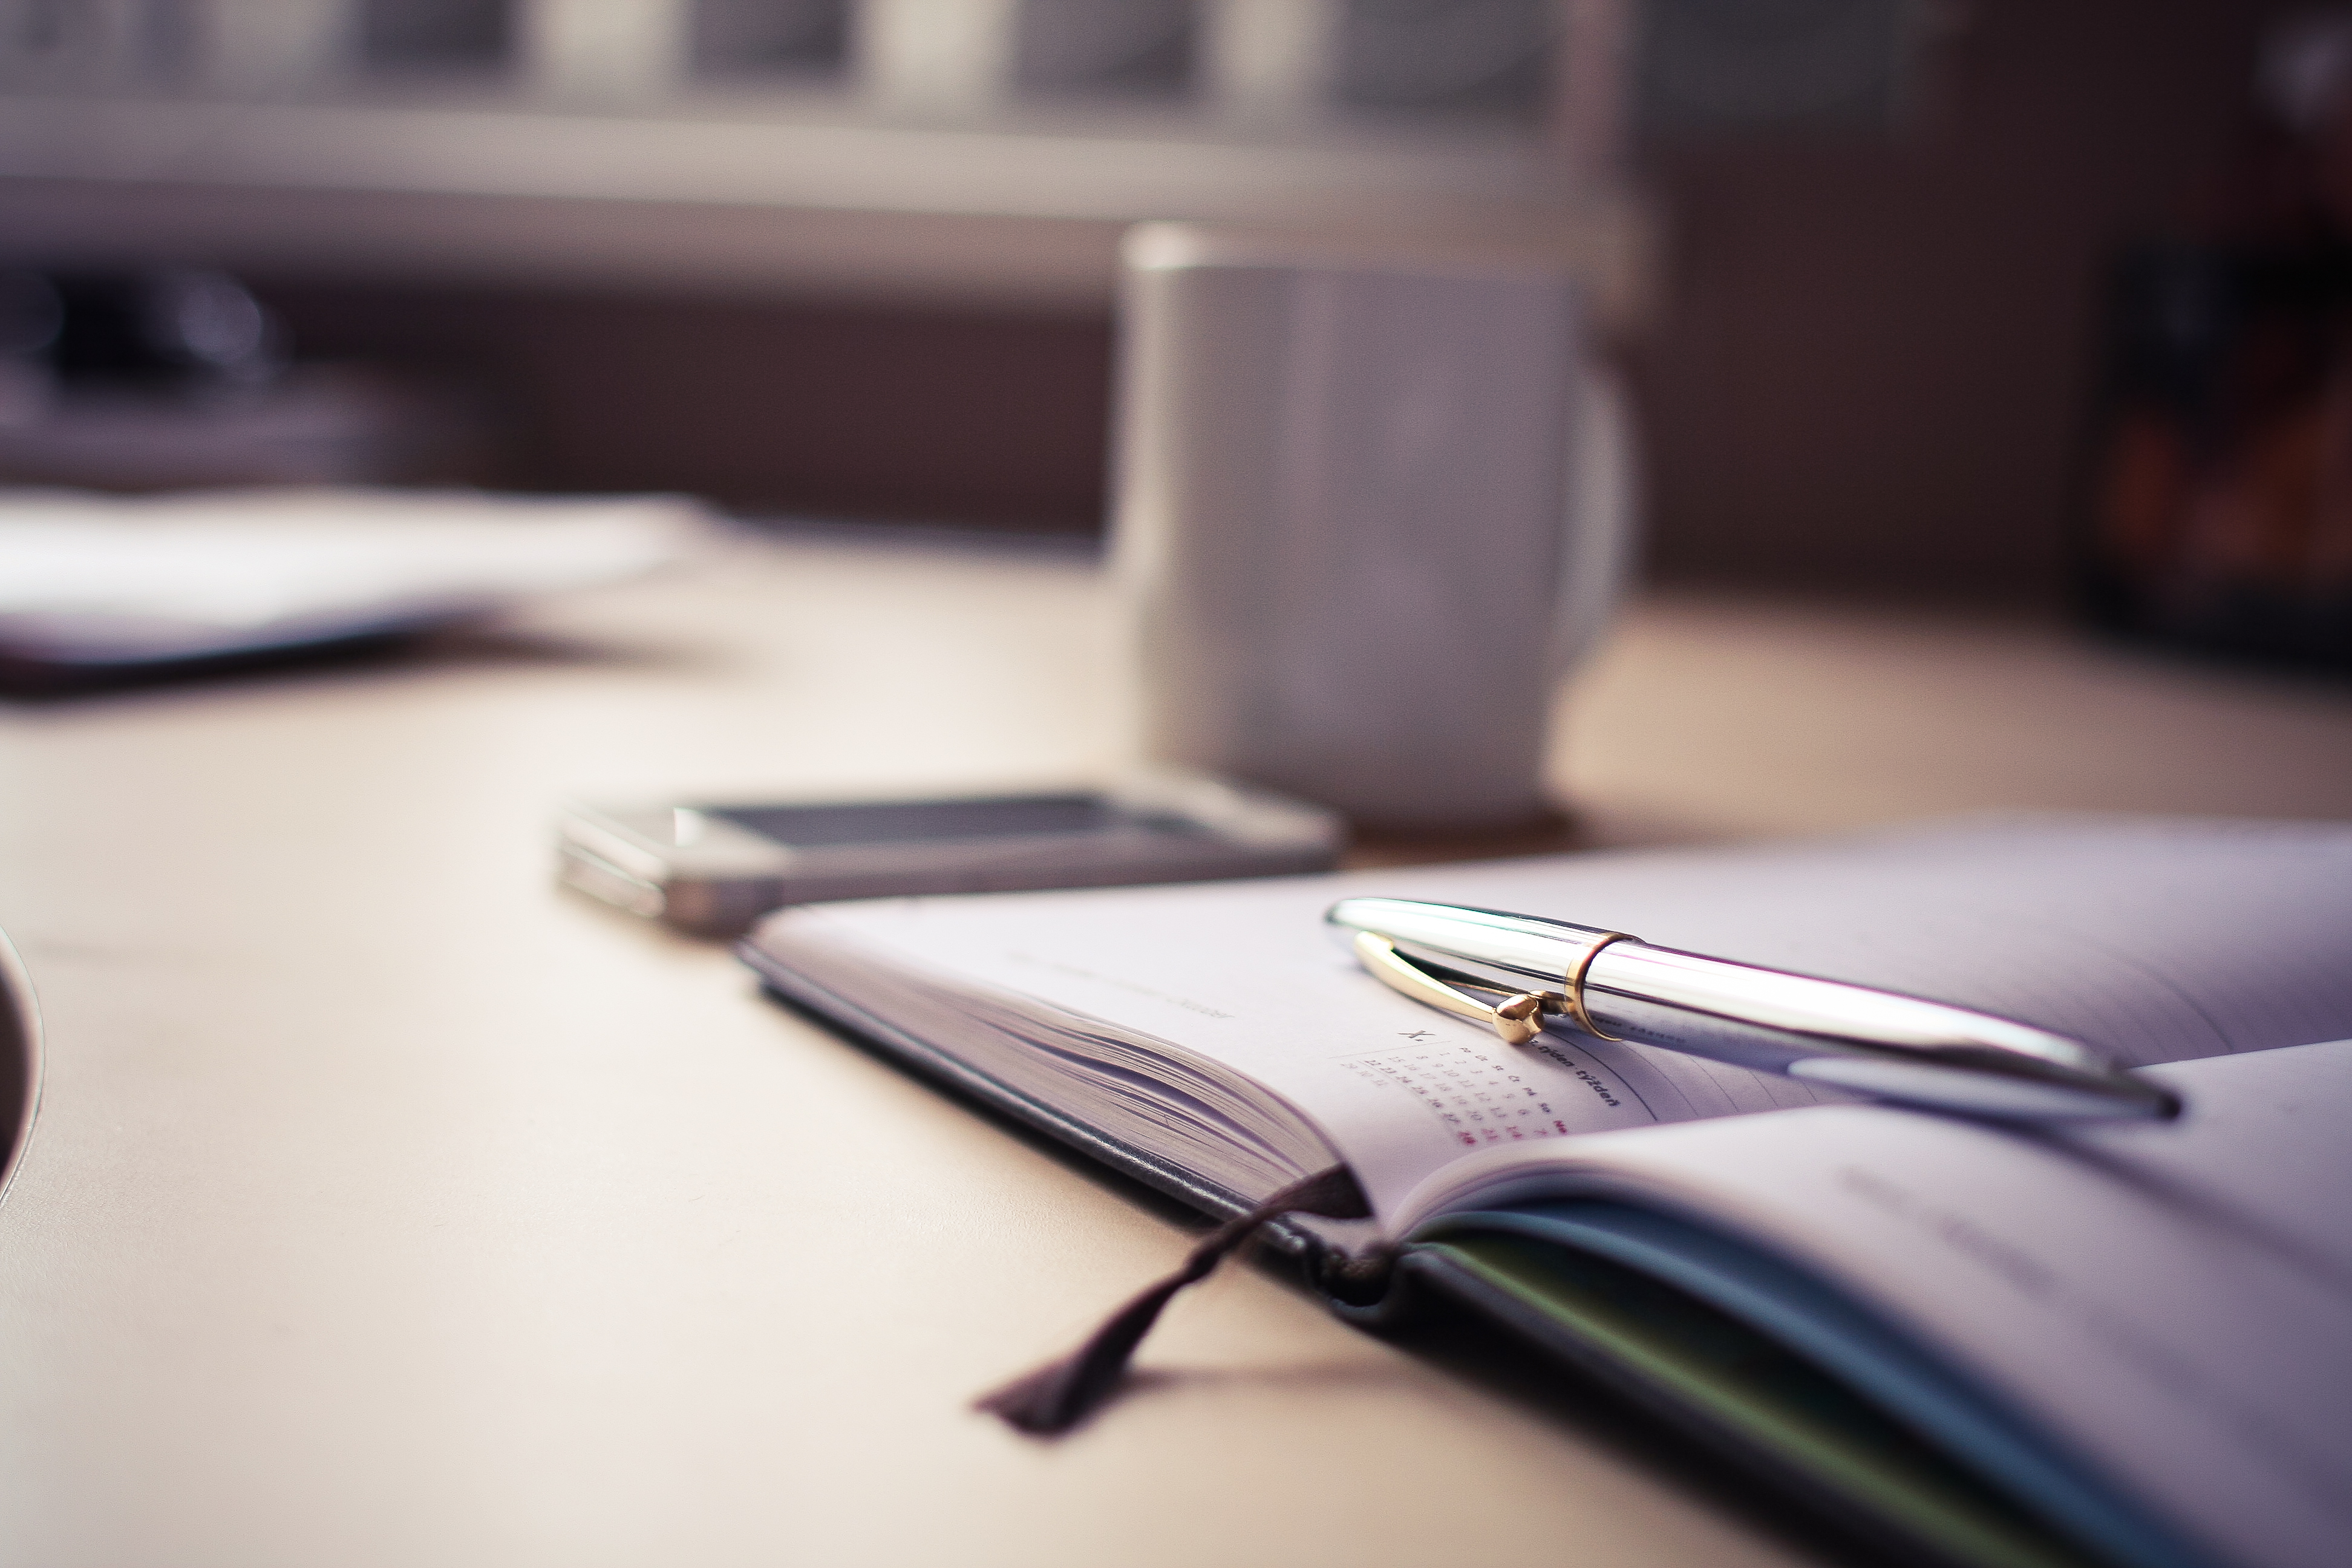
laptop, iphone, desk, notebook, writing, pen, cup, mug, planner, close up, brand, design, glasses, calendar, document, depth of field